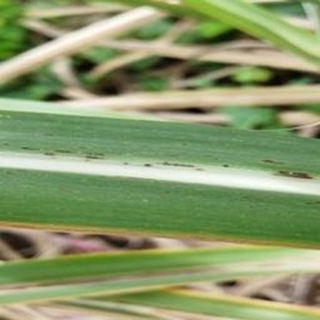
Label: sugarcane_rust